Pollination

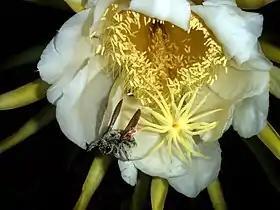
Female carpenter bee with pollen collected from a night-blooming cereus

Pollination is the transfer of pollen from an anther of a plant to the stigma of a plant, later enabling fertilisation and the production of seeds. Pollinating agents can be animals such as insects, for example bees, beetles or butterflies; birds, and bats; water; wind; and even plants themselves. Pollinating animals travel from plant to plant carrying pollen on their bodies in a vital interaction that allows the transfer of genetic material critical to the reproductive system of most flowering plants. Self-pollination occurs within a closed flower. Pollination often occurs within a species. When pollination occurs between species, it can produce hybrid offspring in nature and in plant breeding work.